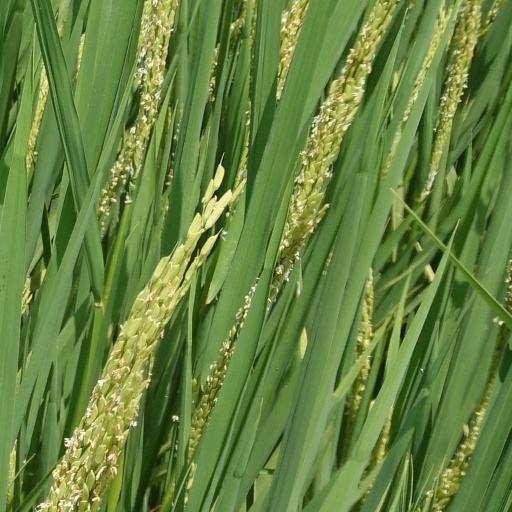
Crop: rice